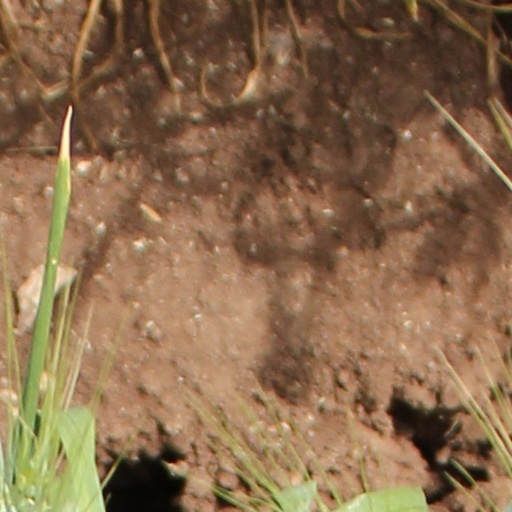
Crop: wheat